Pat Flowers (musician)

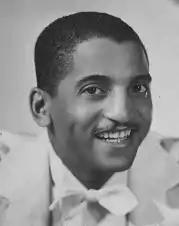
Pat Flowers c. 1943

Ivelee Patrick Flowers (October 16, 1917 – October 6, 2000) was an American jazz pianist and singer.